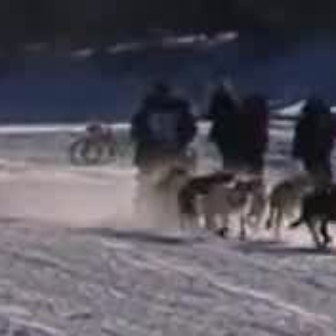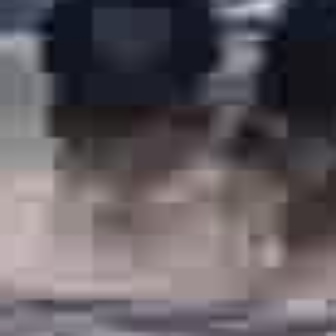
  Please identify the target specified by the bounding box [123,148,201,226] in the first image and locate it in the second image. Return the coordinates in [x_min,y_min,x_max,y_max] format.
Answer: [49,101,244,295]